Tomb of Munmu of Silla

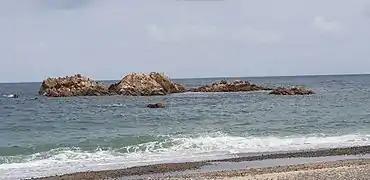
The tomb, viewed from the coast (2018)

The tomb of Munmu, the 30th king of Silla, is now located underwater, 200 meters off the coast at 26, Bonggil-ri, Yangbuk-myeon, Gyeongju, North Gyeongsang Province, South Korea. The tomb was designated Historic Site of South Korea No. 158.